James J. and Anna J. (Linean) Smith House No. 2

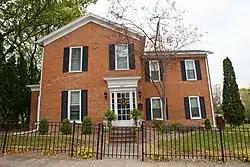

The James J. and Anna J. (Linean) Smith House No. 2, also known as the D.L. and Margaret (Craig) Boyd House, is a historic building located in Mount Vernon, Iowa, United States. It is significant for its association with the settlement of the city that was influenced by the establishment of the Military Road, its use of locally made brick and locally quarried limestone, and its vernacular architectural techniques. This was the second of two brick houses built by the Smiths. The first house was built in 1859 on Third Avenue SW. They sold it after they had this house built in 1864. They added a large brick addition onto the north side of the house in 1875–1876. The two-story side-gabled structure features mid-19th century stylistic influences. Smith opened the first livery stable in Mount Vernon and became quite wealthy because of it and his land holdings. The house was listed on the National Register of Historic Places in 2020.